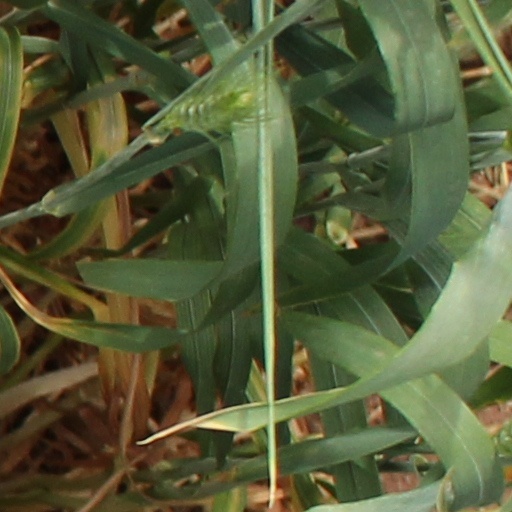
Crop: wheat